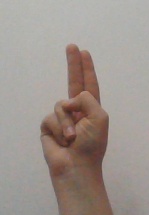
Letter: taa